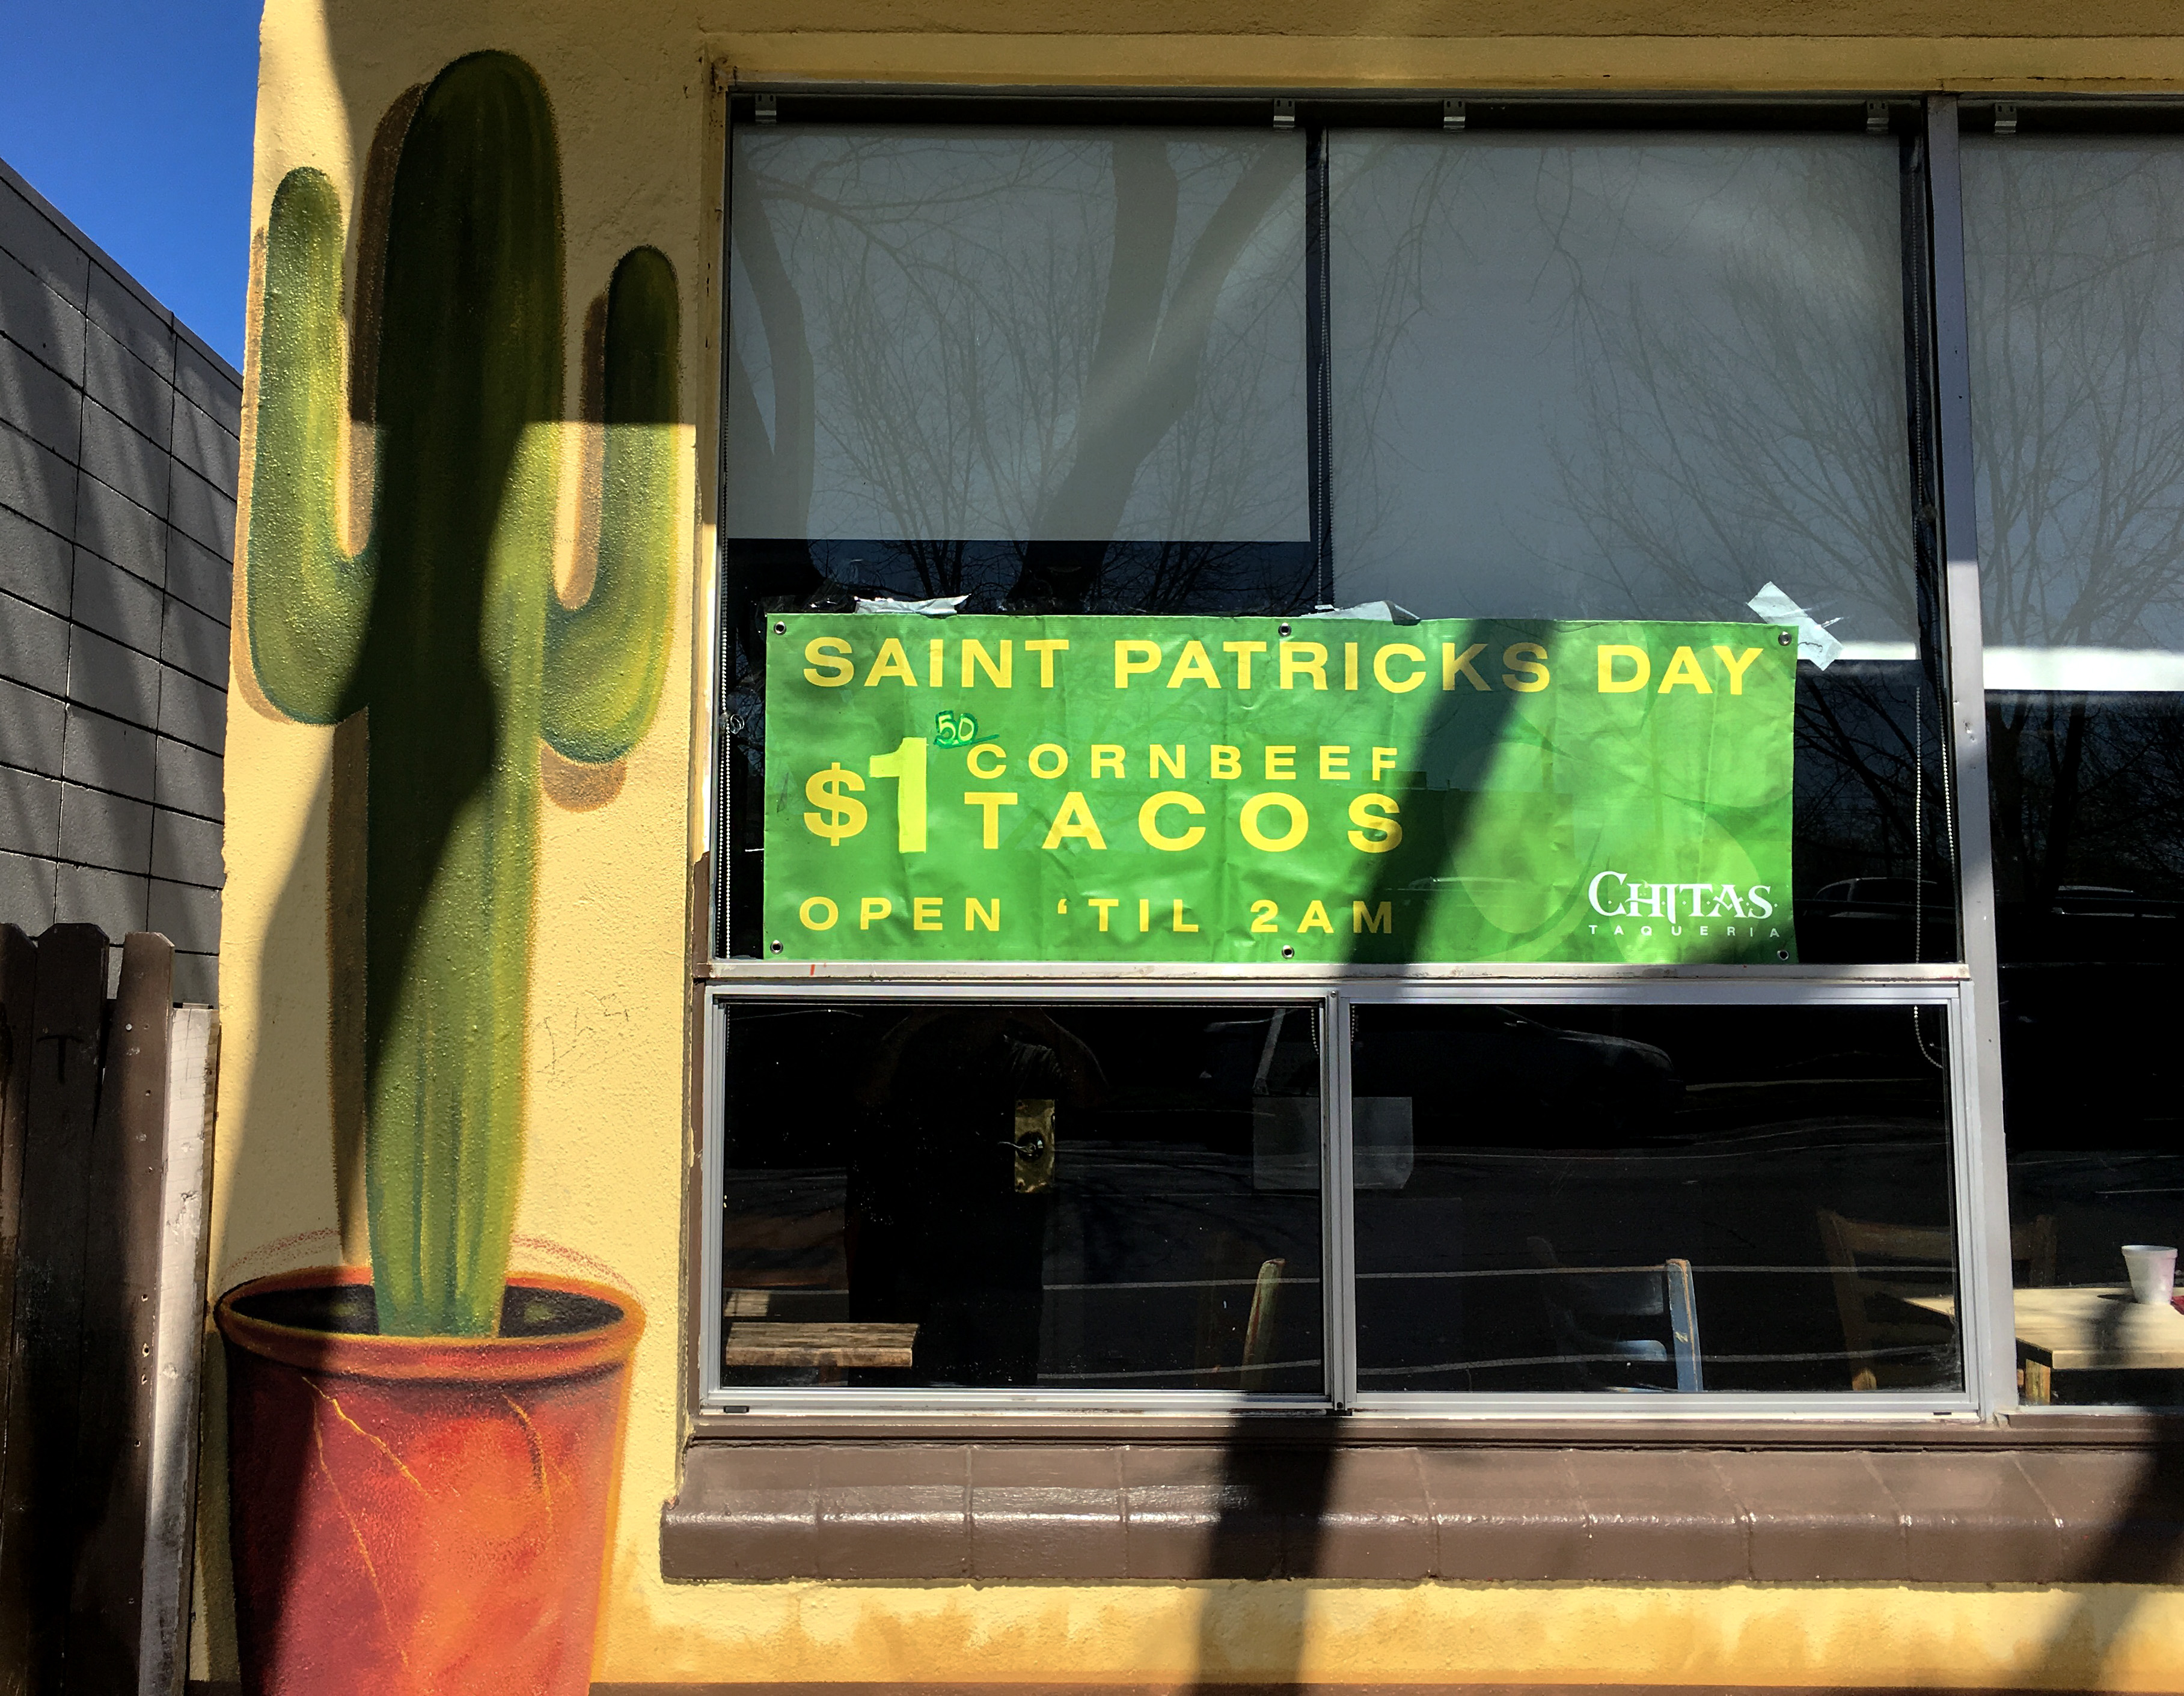
window, restaurant, advertising, green, color, signage, interior design, art, irish, saintpatricksday, window covering, display device